Batting cage

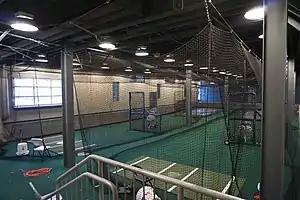
The batting cages at Arvest Ballpark in Springdale, Arkansas in May 2017

A batting cage (or tunnel) is an enclosed area for baseball or softball players to practice the skill of batting.